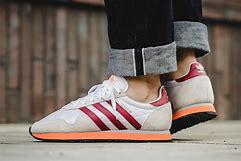
Brand: Adidas
Model: Haven